Mount Kanmuri (Kanagawa)

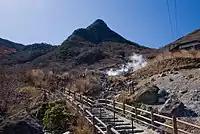
Mount Kanmuri viewed from Ōwakudani

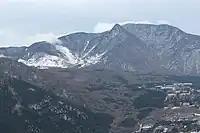
Mounts Kami and Kanmuri, with Owakudani before them on left, viewed from the Nagao Pass

Mount Kanmuri ( = "Kanmuri-ga-Take", meaning the "mountain with a Kanmuri hat") is one of the peaks of Mount Hakone, in Hakone, Kanagawa, Japan, with an elevation of 1,409m meters. When the phreatic eruptions occurred on the northwestern slope of Mount Kami about 2,900 years ago, the underground magma created a lava dome, which is the current Mount Kanmuri. These eruptions caused the damming of the Haya River, creating the Sengokuhara and Lake Ashi.